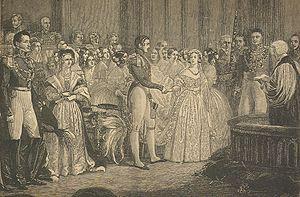
21 janvier : l’explorateur français Jules Dumont d’Urville prend possession de la Terre Adélie.
Le Parlement britannique adopte une résolution pour protéger « la liberté de commerce » et inaugure la « diplomatie de la canonnière ». Début de la Première guerre de l'opium en Chine.
2 - 6 février : bataille de Mazagran, victoire française en Algérie contre les troupes d'Abd el-Kader. Reprise des hostilités entre Abd el-Kader et les Français en Algérie.